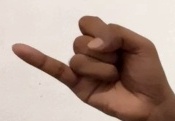
ASL sign: J